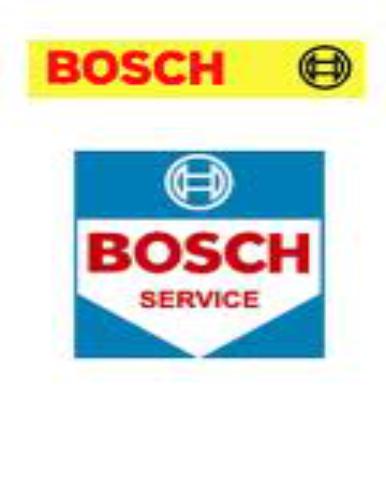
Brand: BOSCH
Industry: Others